Goodwin plc

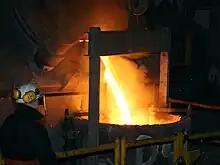
Pouring molten charge from the furnace into the ladle

The origins of the company can be traced back to the founding of "R. Goodwin & Sons", an iron foundry and engineering business, in 1883. It was established by Ralph Goodwin and his sons. Originally operated as a partnership, it was converted into a limited company via the incorporation of "R. Goodwin & Sons (Engineers) Ltd." on 11 October 1935. The firm developed itself into a specialist in mechanical and refractory engineering; the design and manufacture of metal components and mineral-based products that can retain their form and strength under extremely high temperatures.